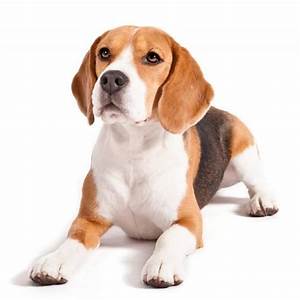
Label: dog